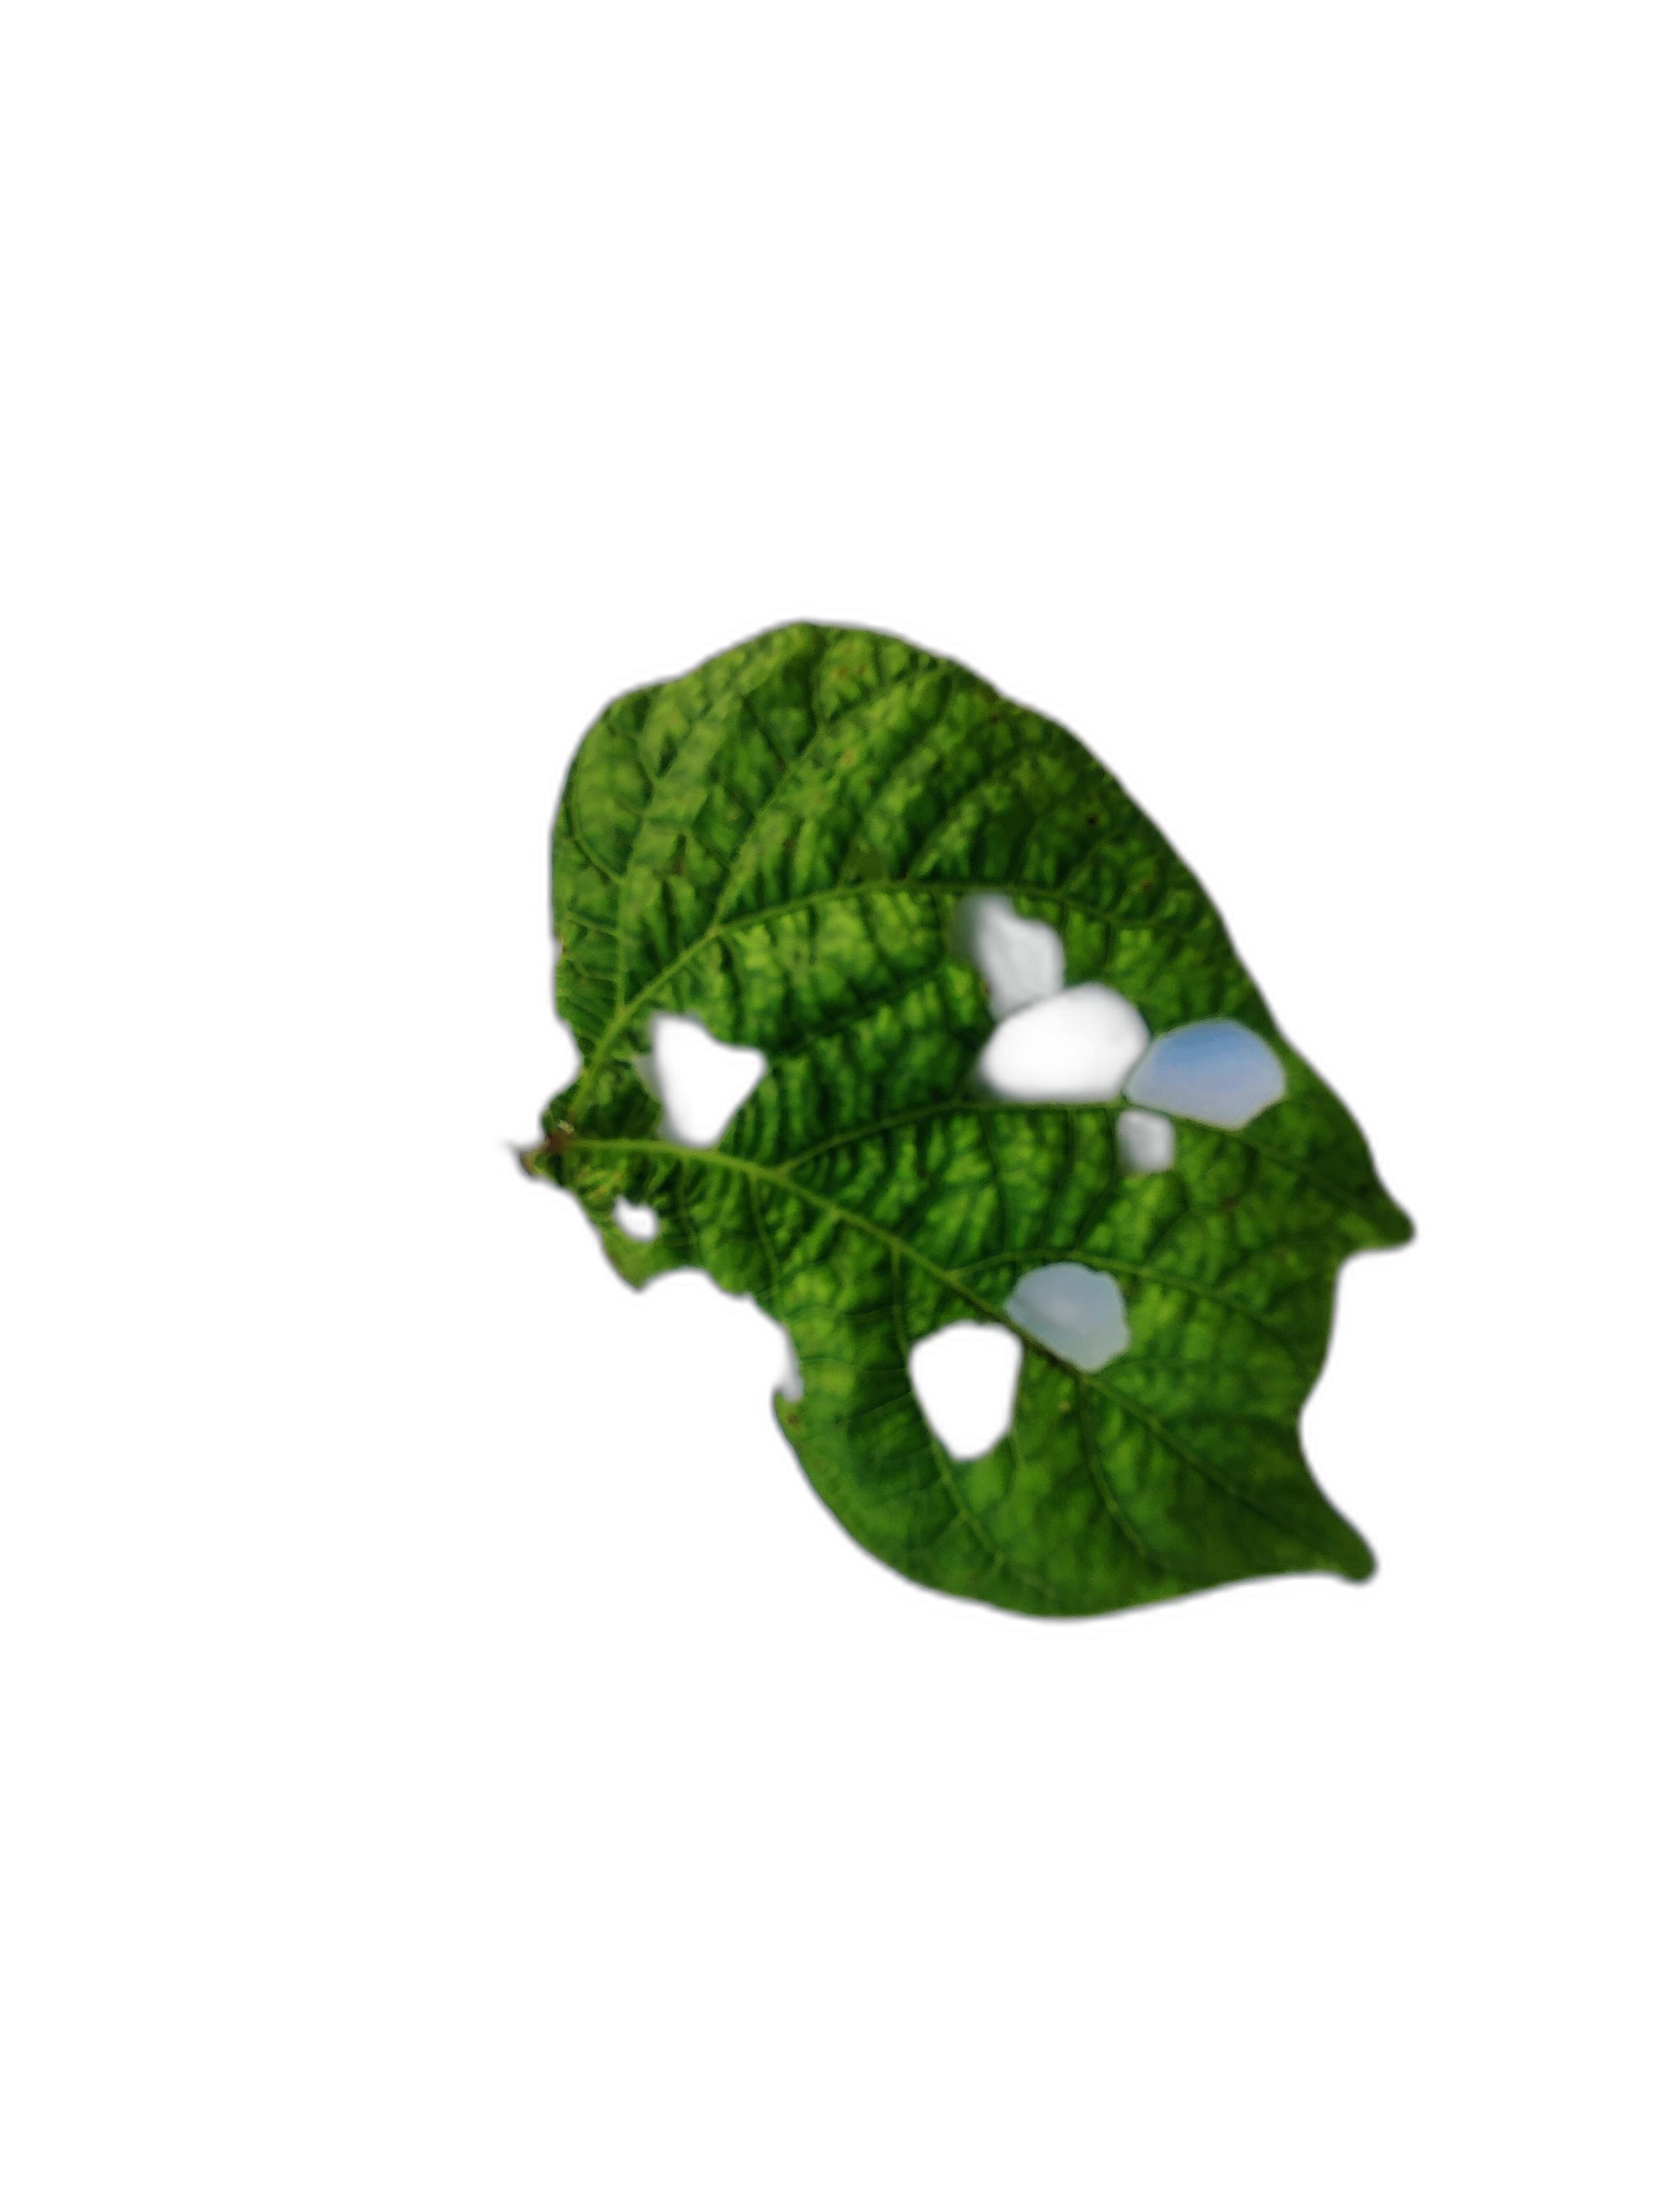
Label: Leaf Crinkle